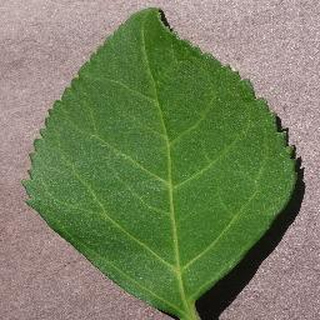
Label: healthy_cherry